South Peterboro Street Commercial Historic District

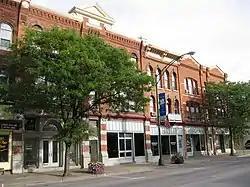
South Peterboro Street Commercial Historic District, September 2009

South Peterboro Street Commercial Historic District is a national historic district located at Canastota in Madison County, New York. The district contains 20 contributing buildings, including the separately listed US Post Office-Canastota. The buildings were built between about 1870 and 1930 and are largely two and three story attached brick rows set close to the street.